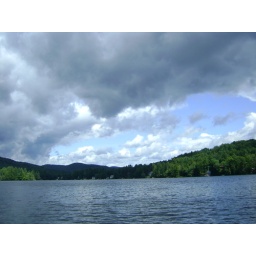
Storm clouds moving in over the lake along with blue sky.